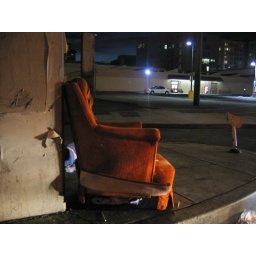
She was sitting by the highway looking for a good home.